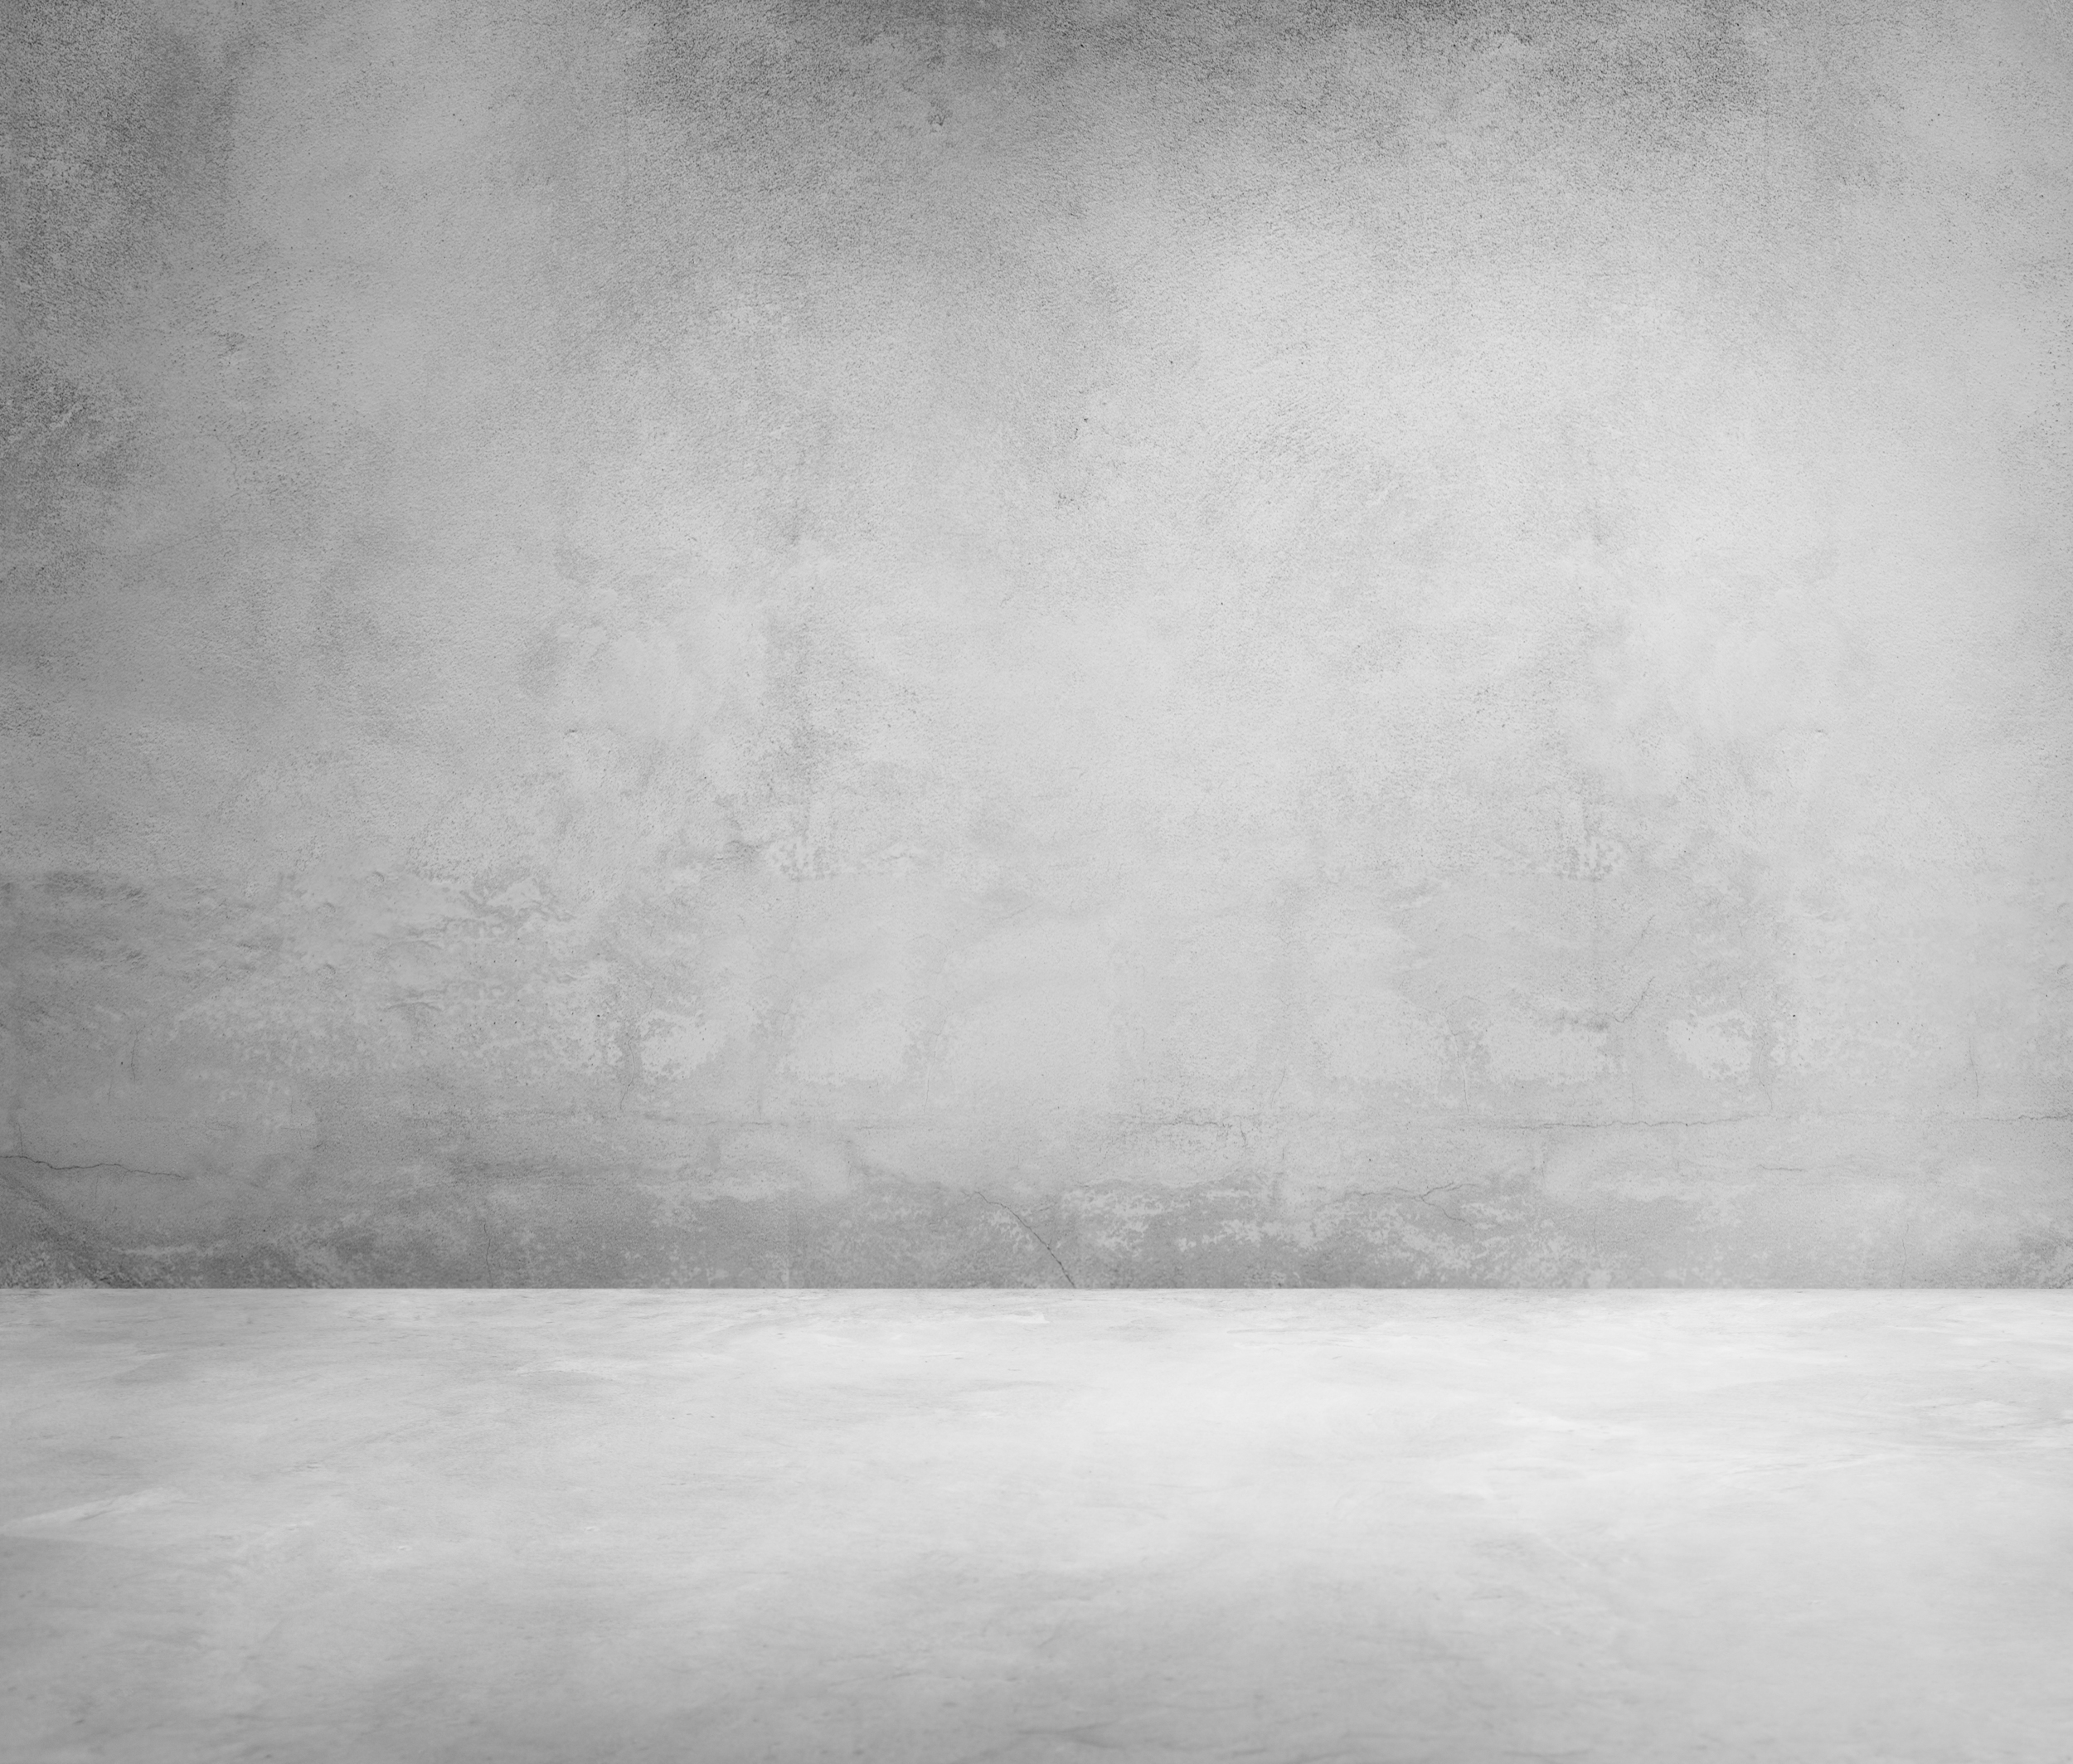
white, wall, concrete, cement, floor, black and white, flooring